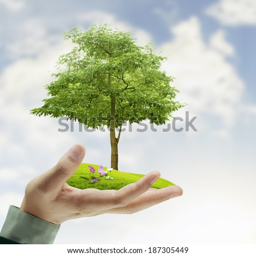
small tree , plant in the hand